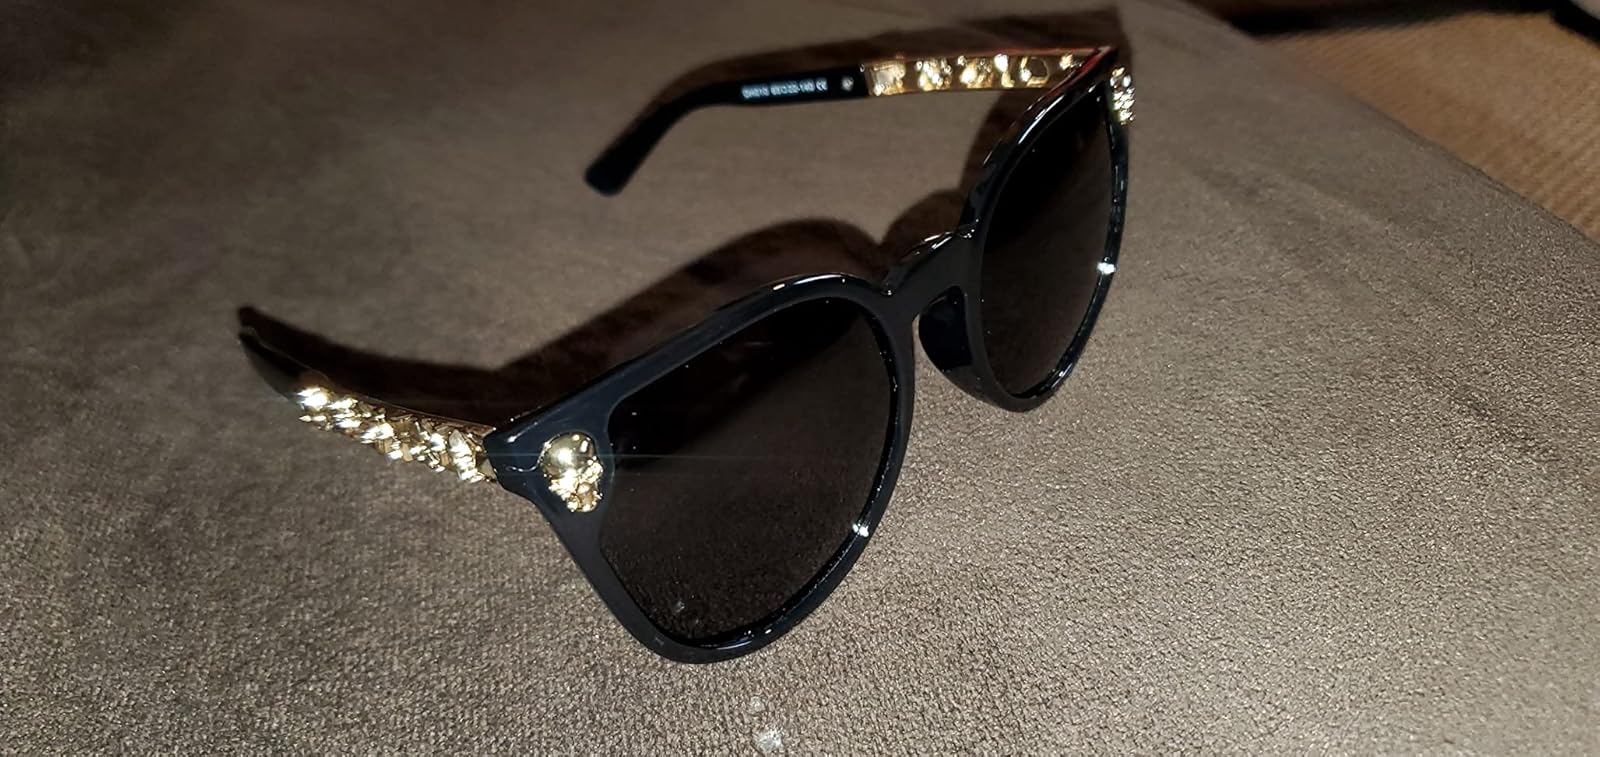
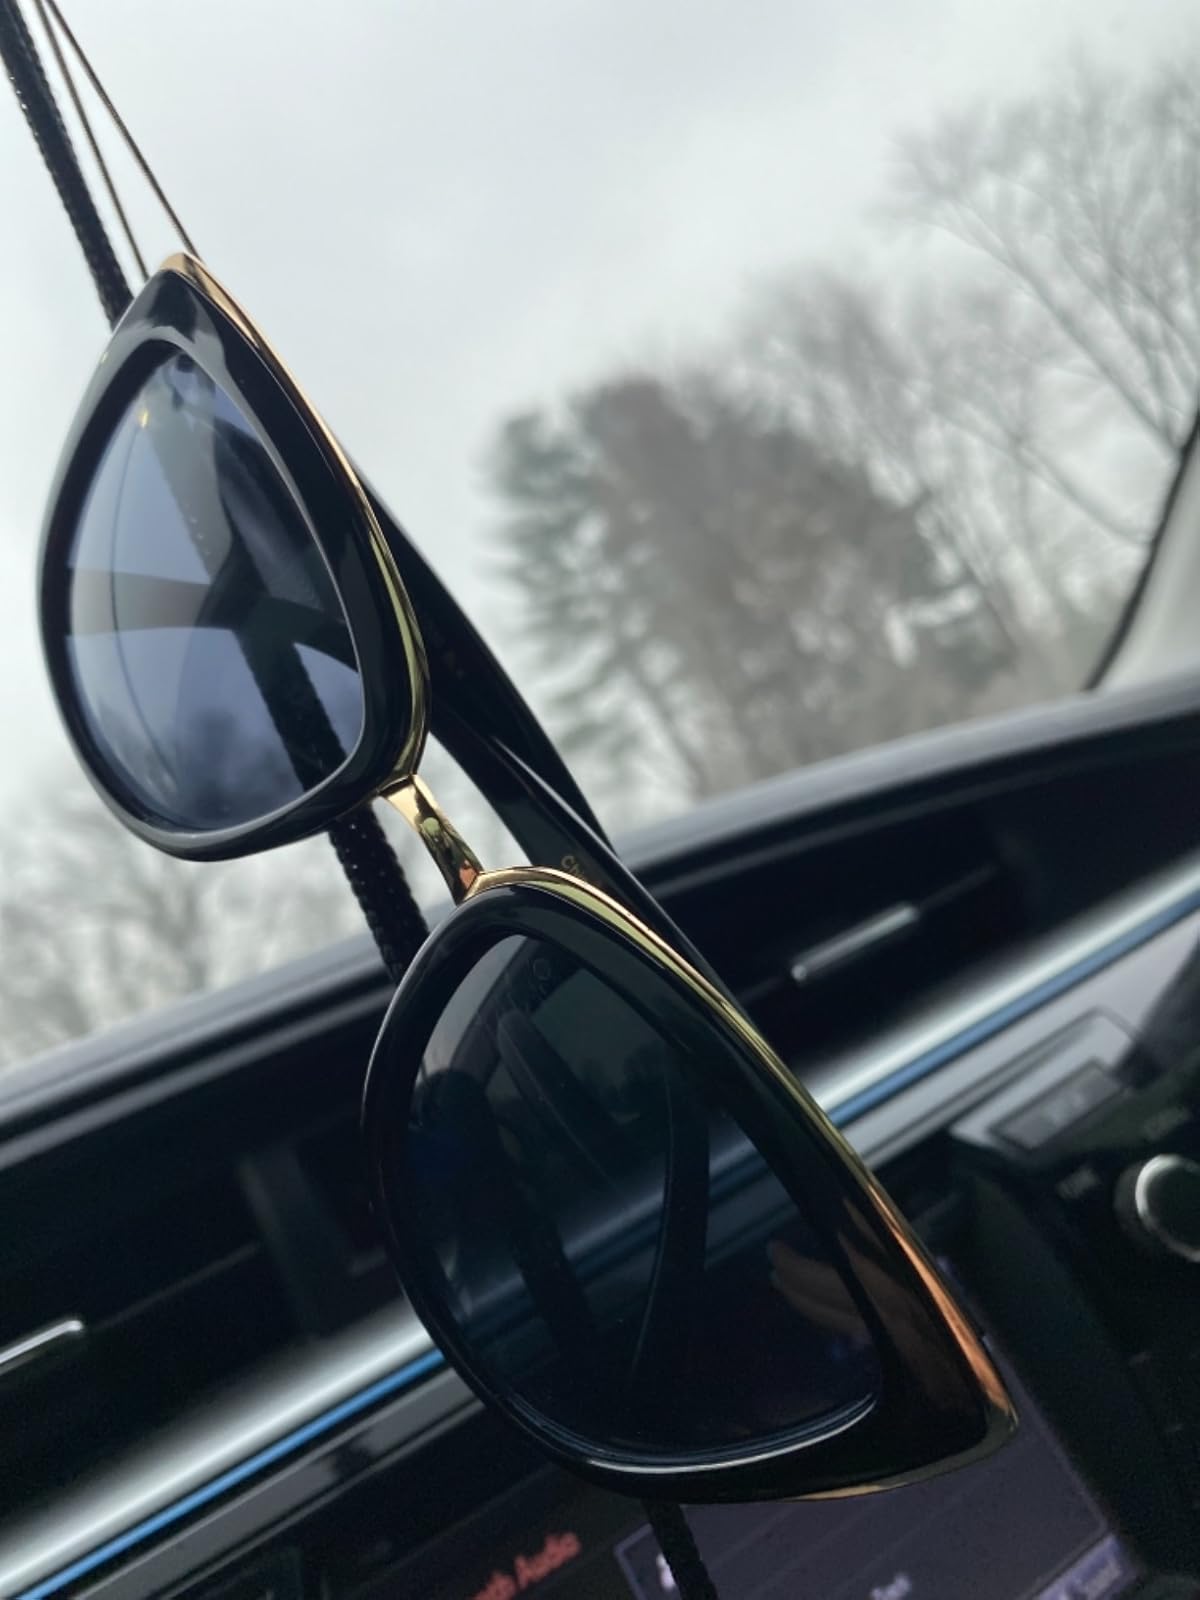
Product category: accessories_sunglasses
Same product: no